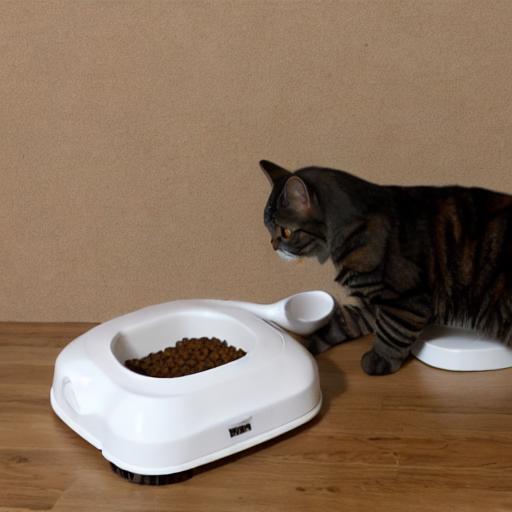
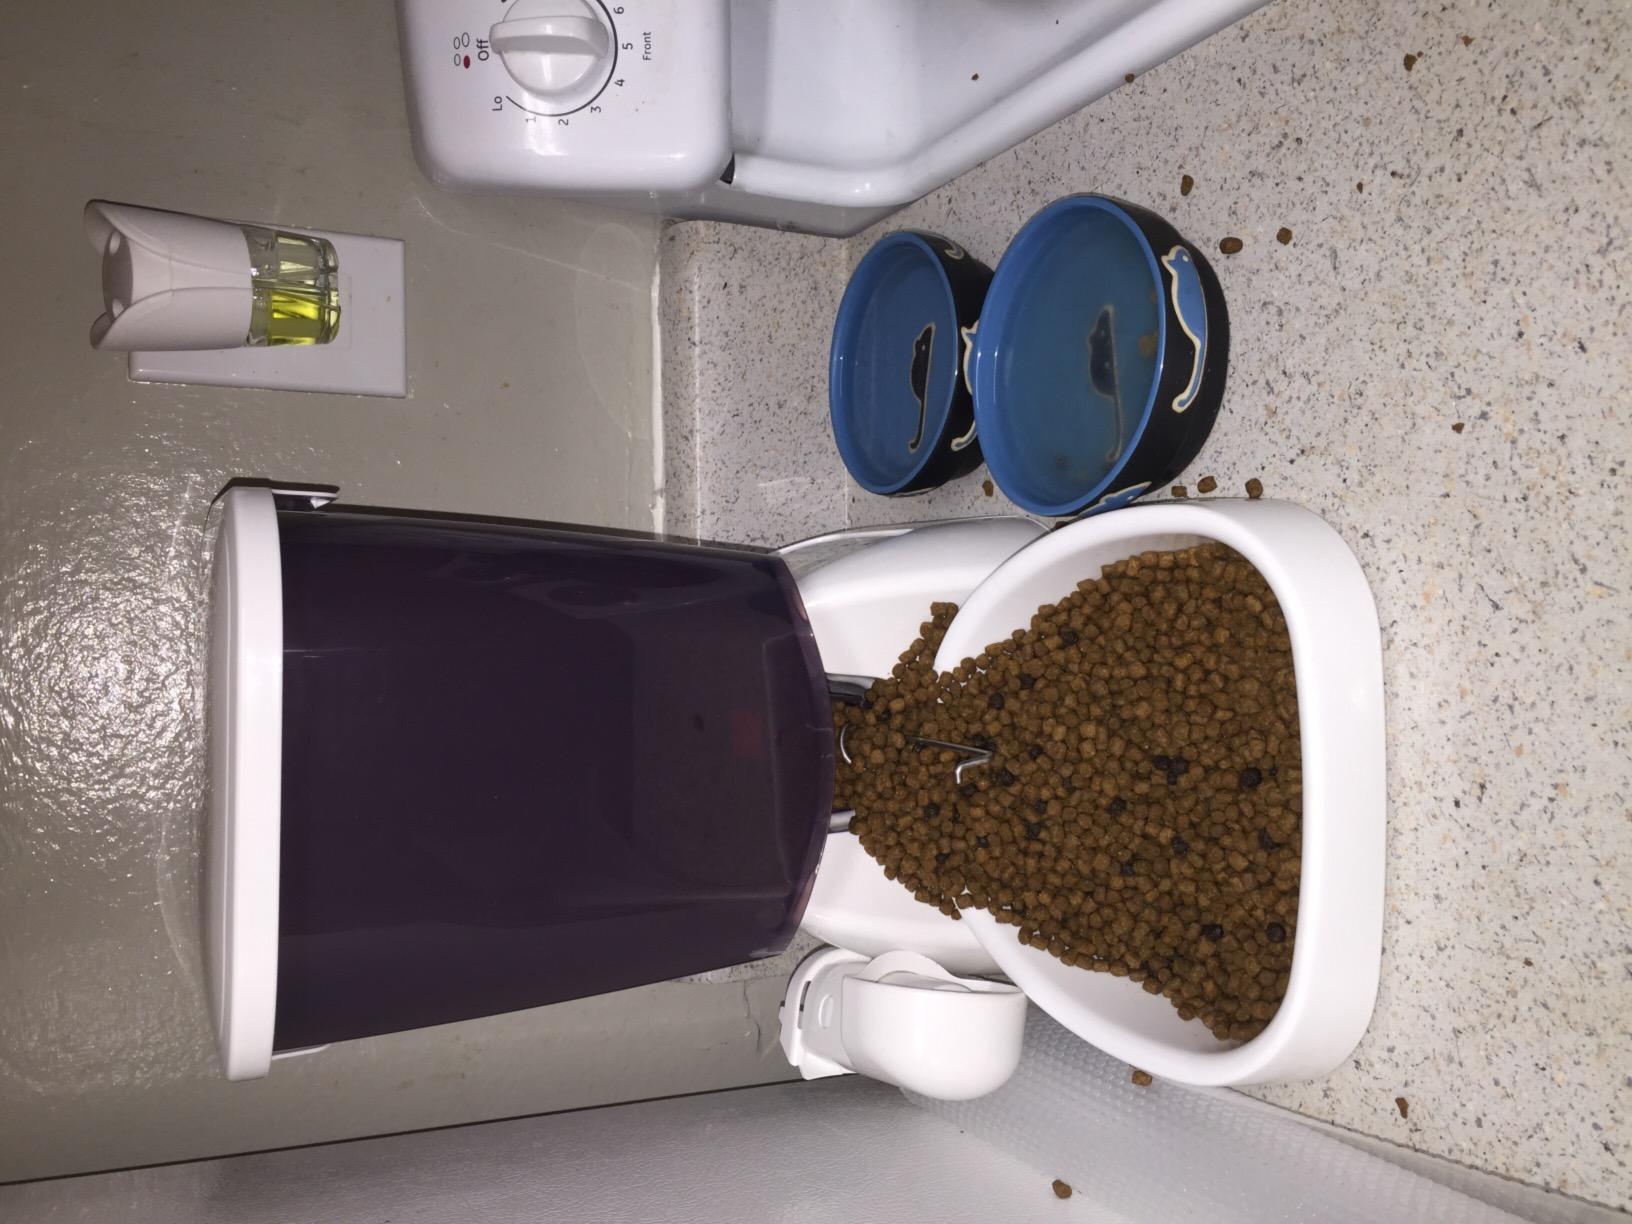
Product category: items_feeder
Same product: no